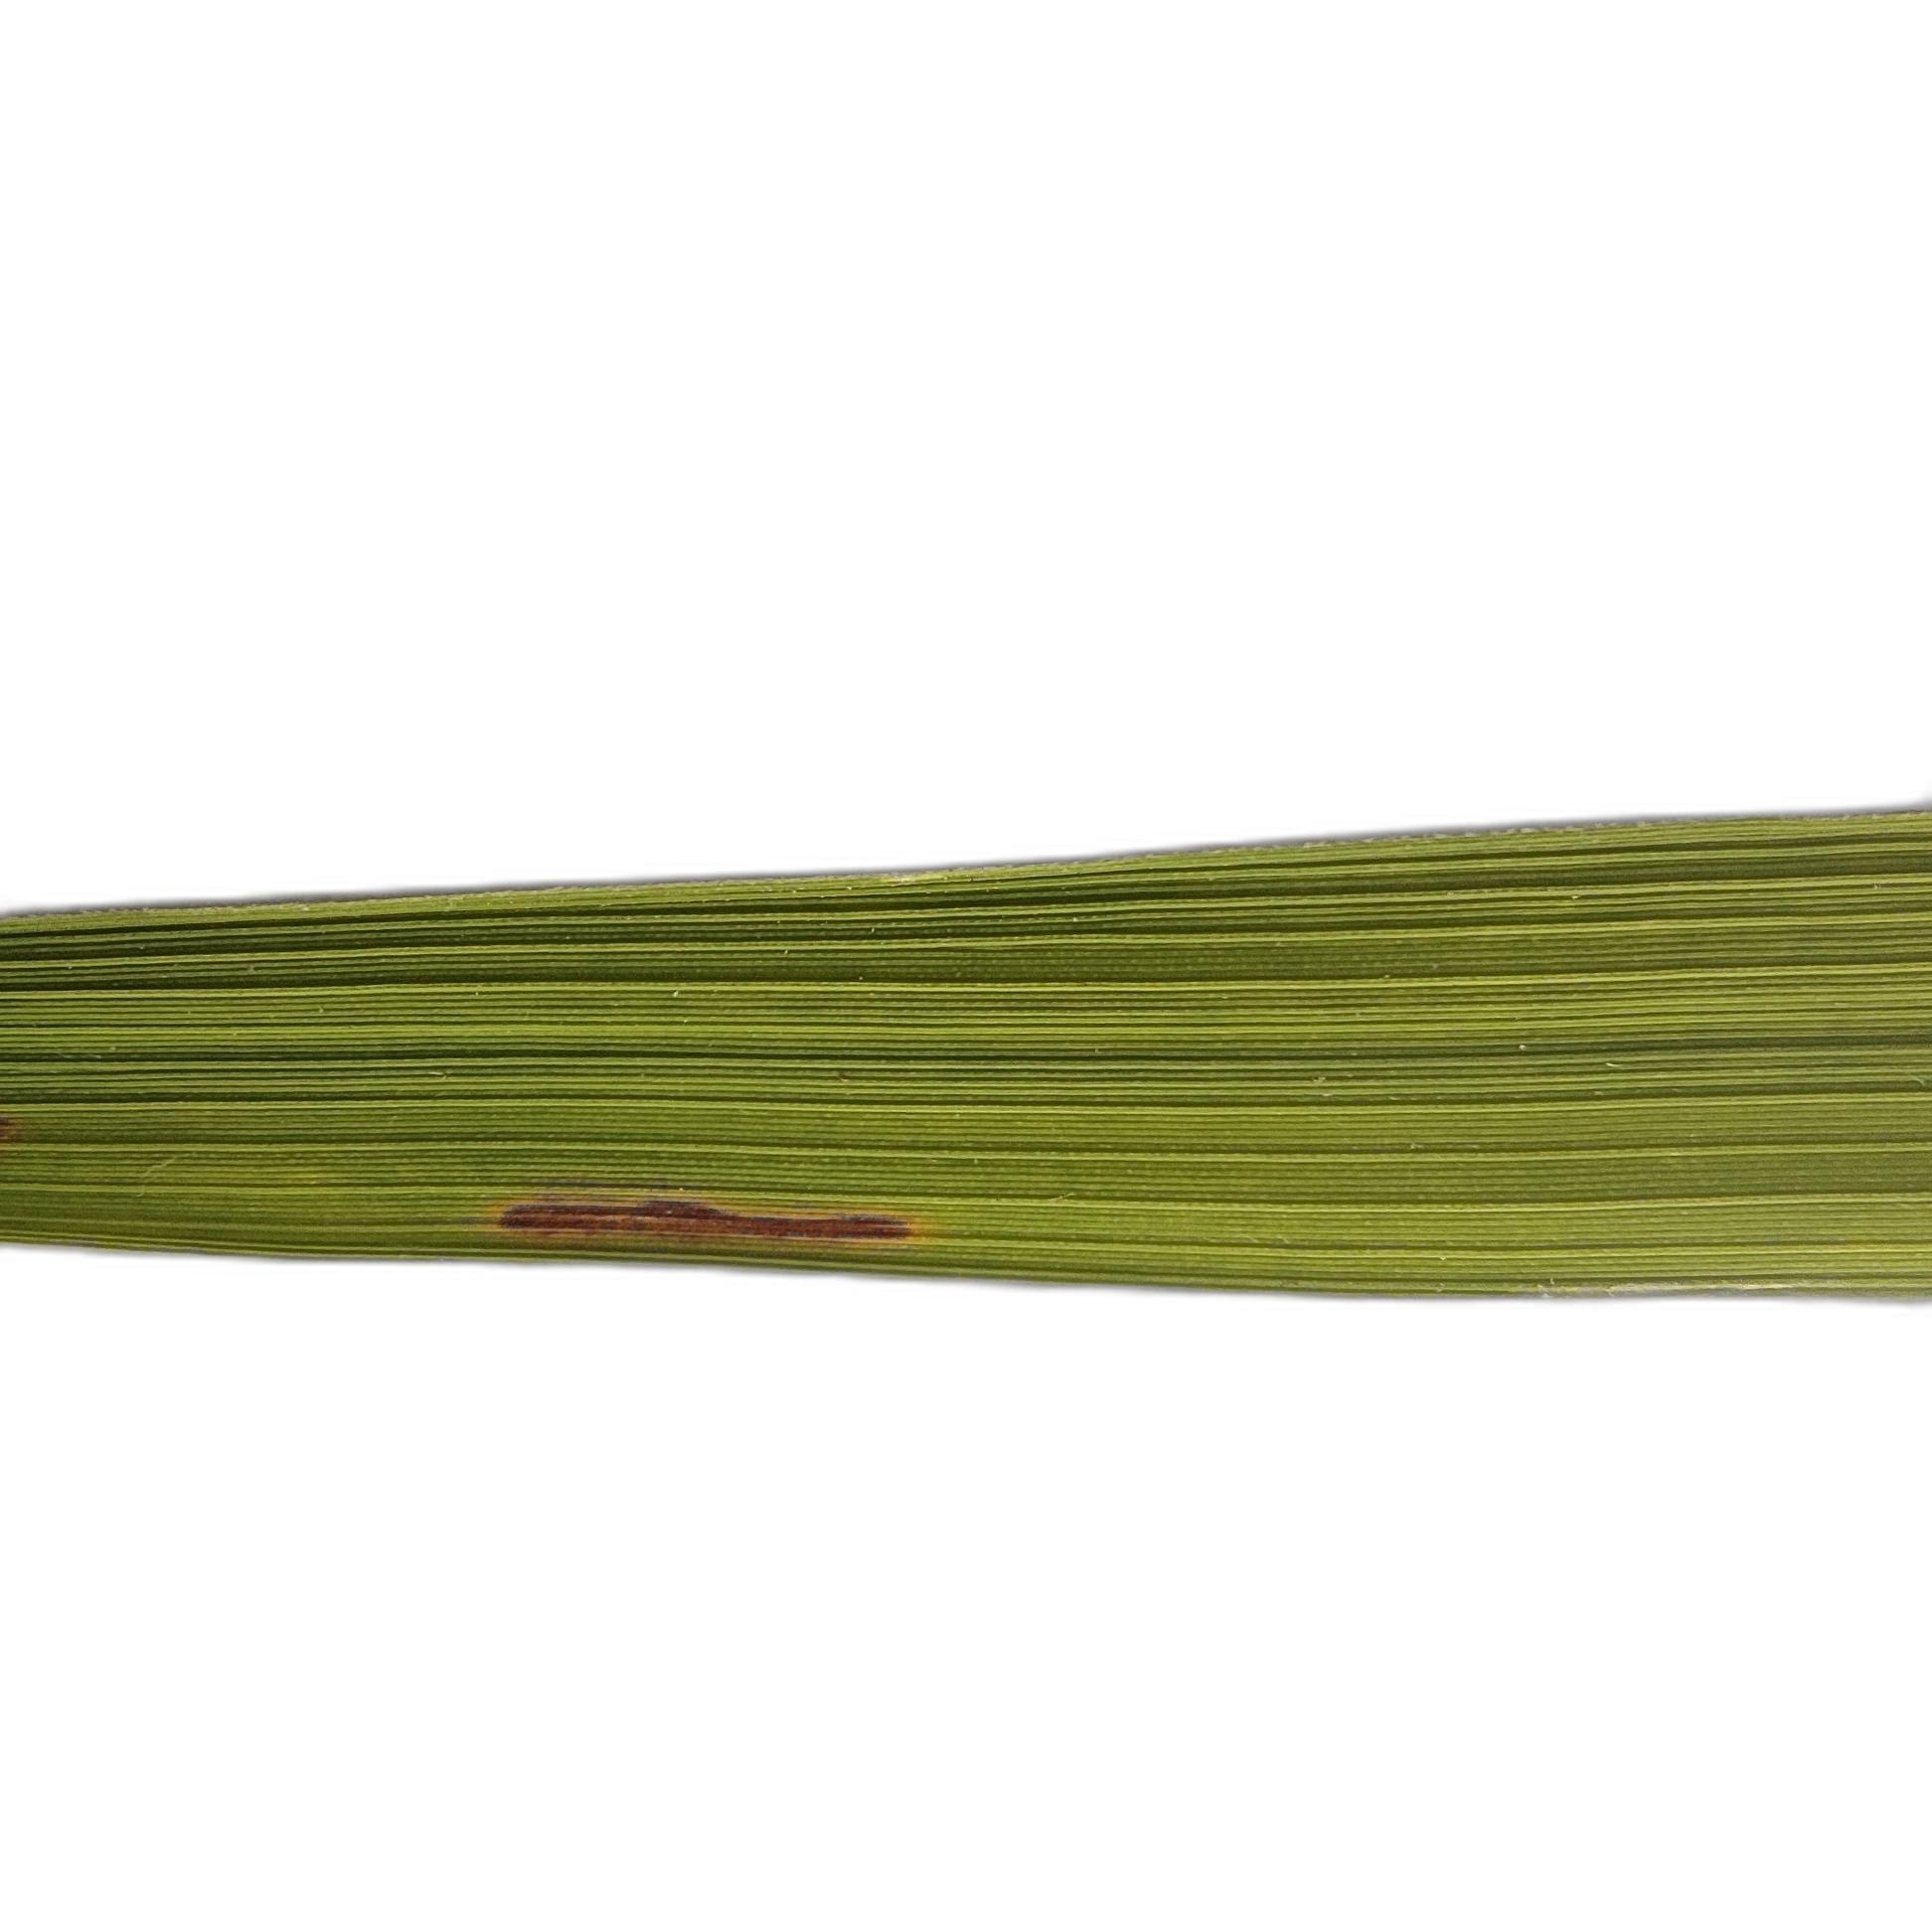
Label: Rice Blast